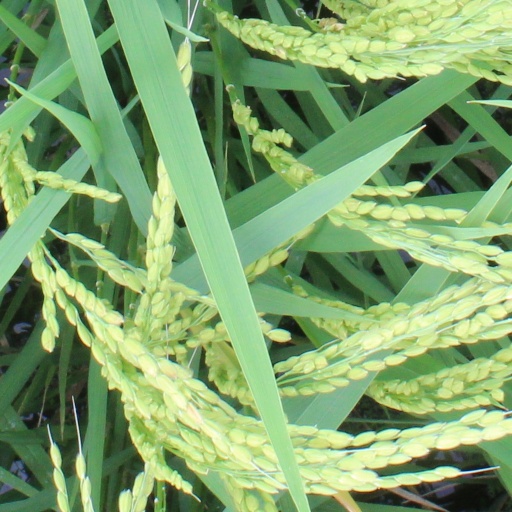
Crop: rice